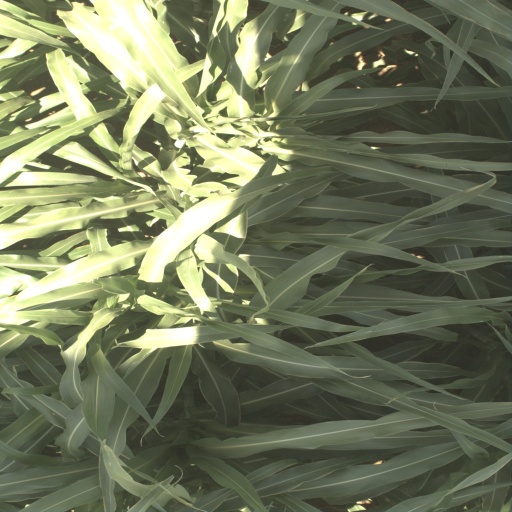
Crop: sorghum